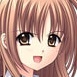
Portrait style: Anime Portrait